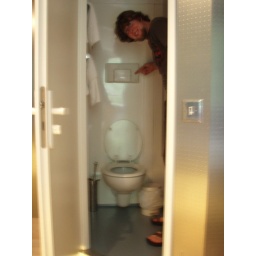
What you can't see is that he's standing in the 'shower' area, which also doubles as the sink